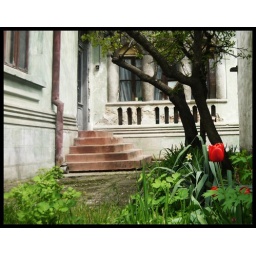
in my town it's an old empty house but the flowers are always beautiful and well taken care of